Ilha Verde

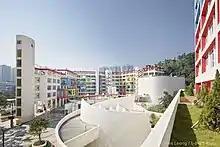
University of Saint Joseph Ilha Verde campus

The University of Saint Joseph has its main campus in Ilha Verde. It moved into this campus in September 2017.